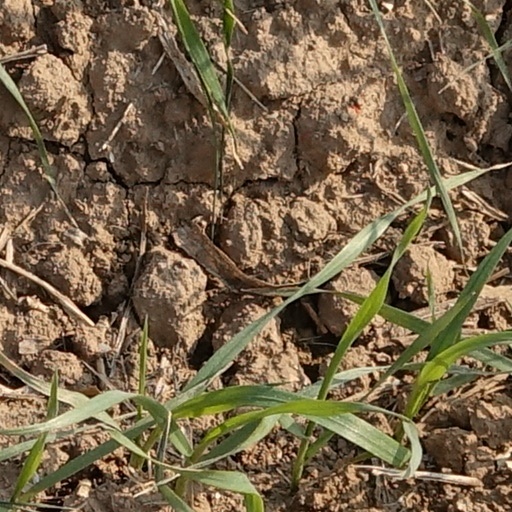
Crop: wheat